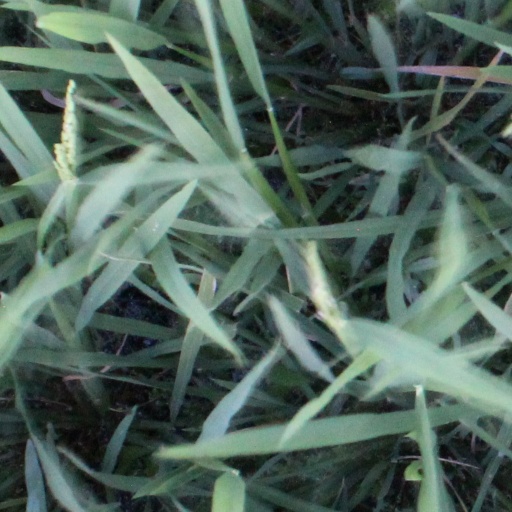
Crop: rice